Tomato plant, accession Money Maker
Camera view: horizontal (90 deg, fisheye); turntable rotation: 90 degrees
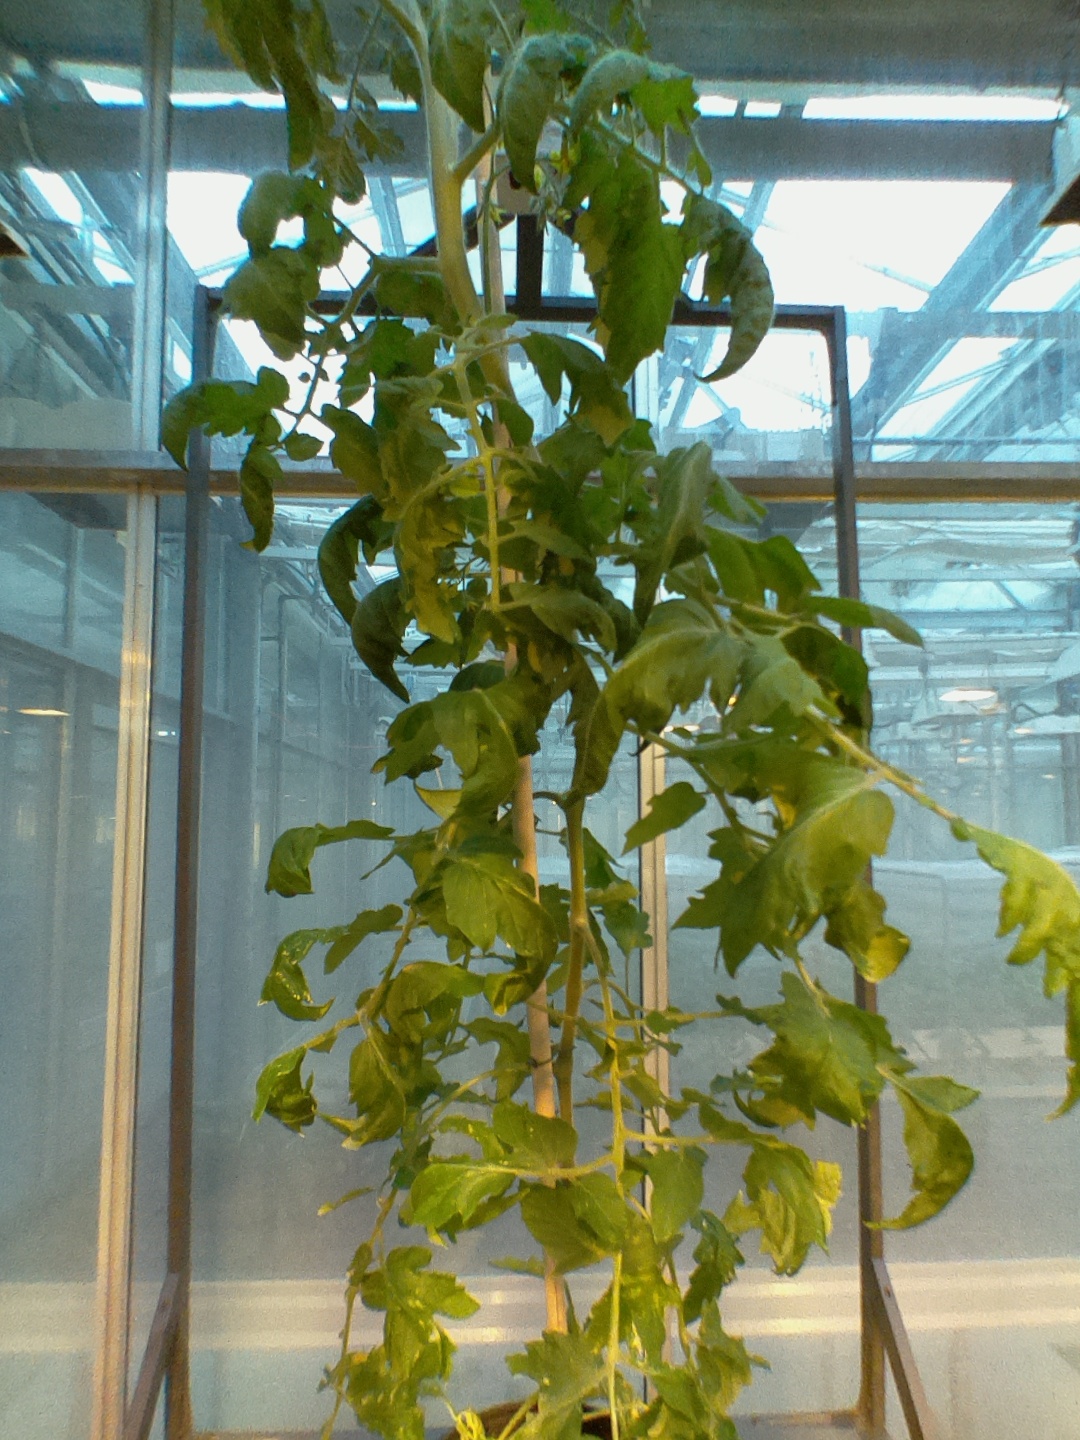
BBCH growth stage 69: End of flowering, 90%-100% of flowers open, more petals falling